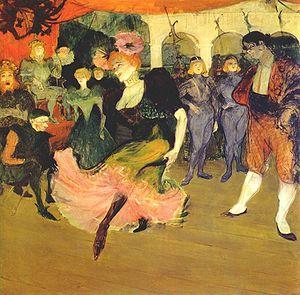
Le boléro est une danse de bal et de théâtre à trois temps, apparue en Espagne au XVIIIᵉ siècle. En 1780, le maître à danser de Charles III, Sebastián Lorenzo Cerezo, le codifie et lui donne ses lettres de noblesse à la scène, participant ainsi à la naissance de la danse académique espagnole, l'« escuela bolera ».
Marcelle Lender est une chanteuse et actrice rendue célèbre par Henri de Toulouse-Lautrec qui l'a plusieurs fois mise en peinture.